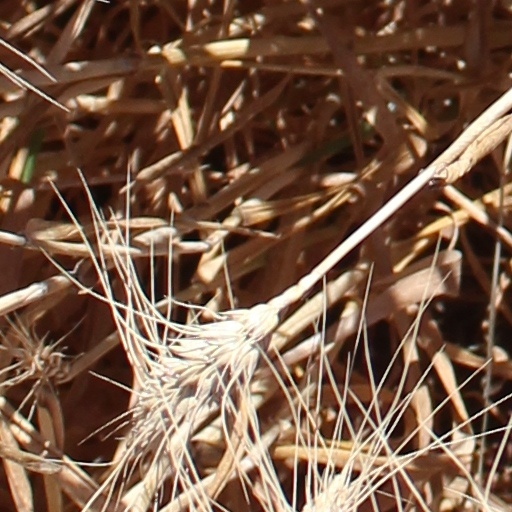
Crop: wheat